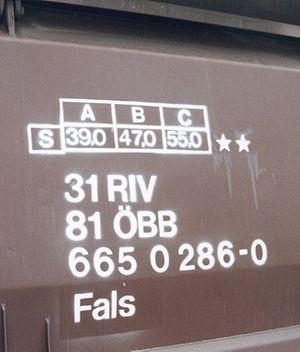
La classification des wagons de chemin de fer s'appuie sur une norme établie par l'Union Internationale des Chemins de fer.